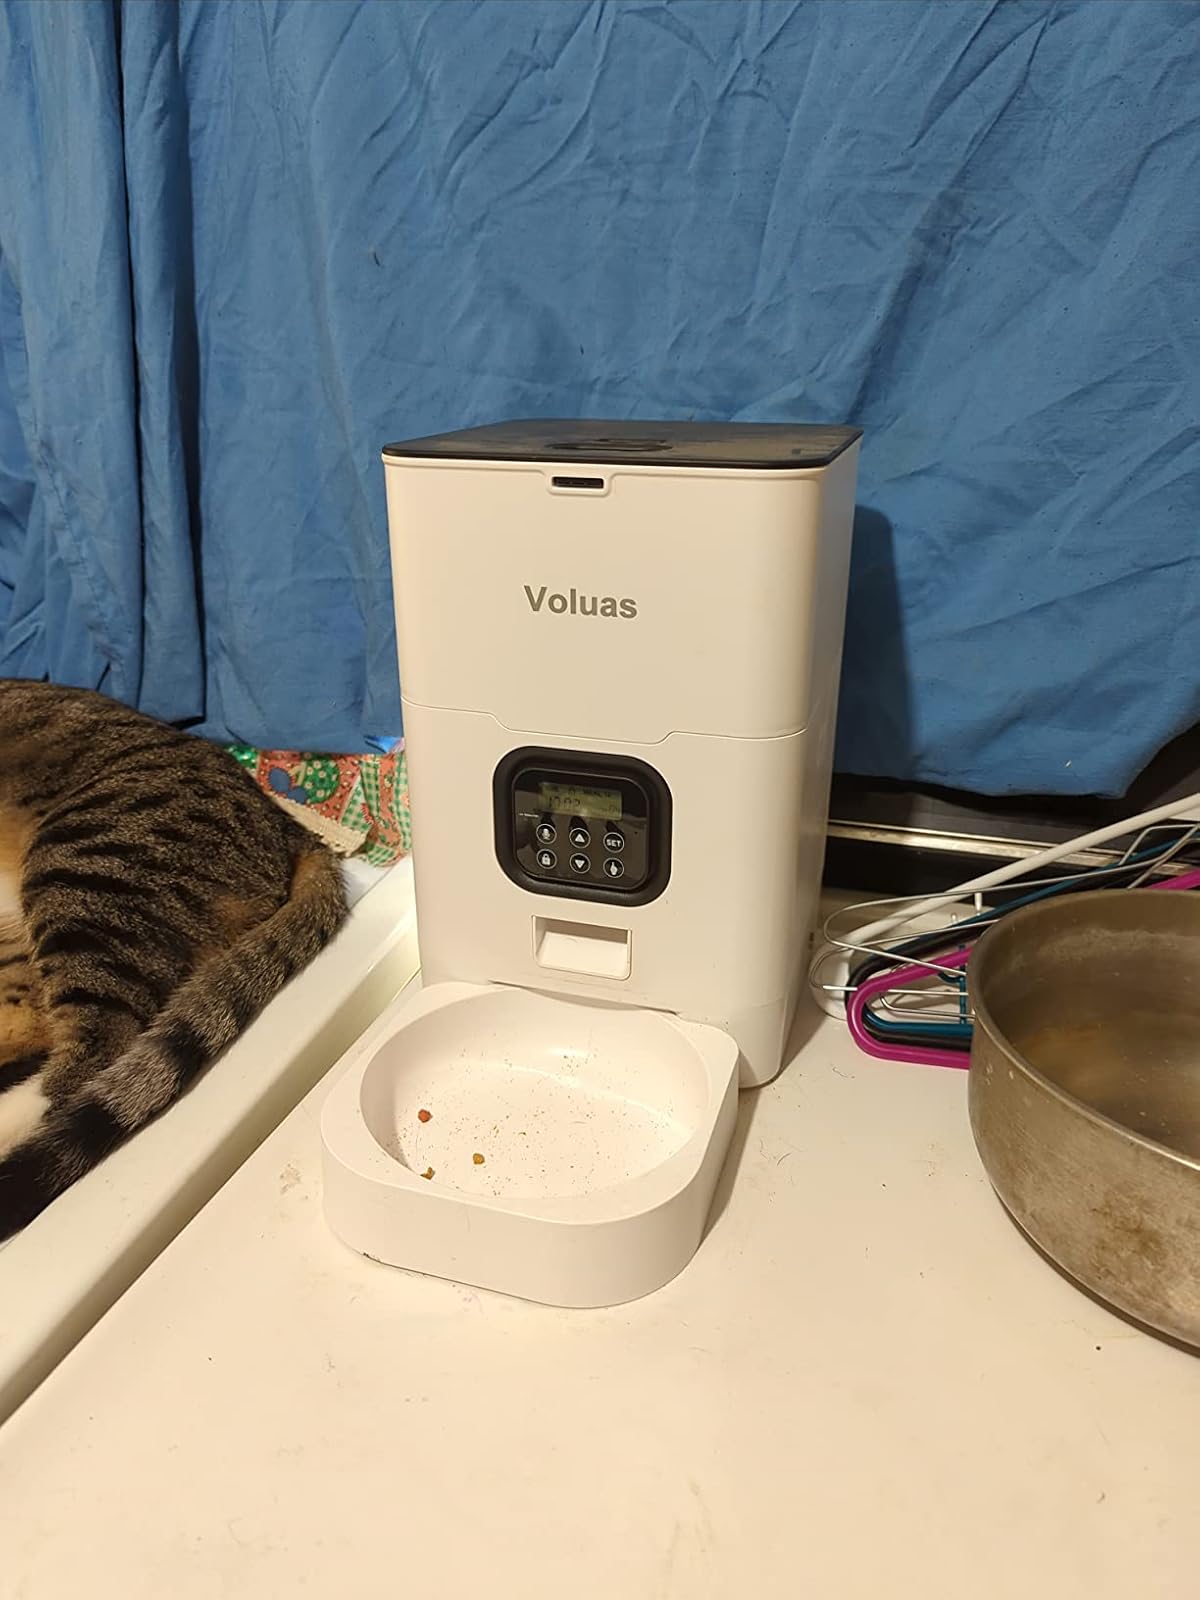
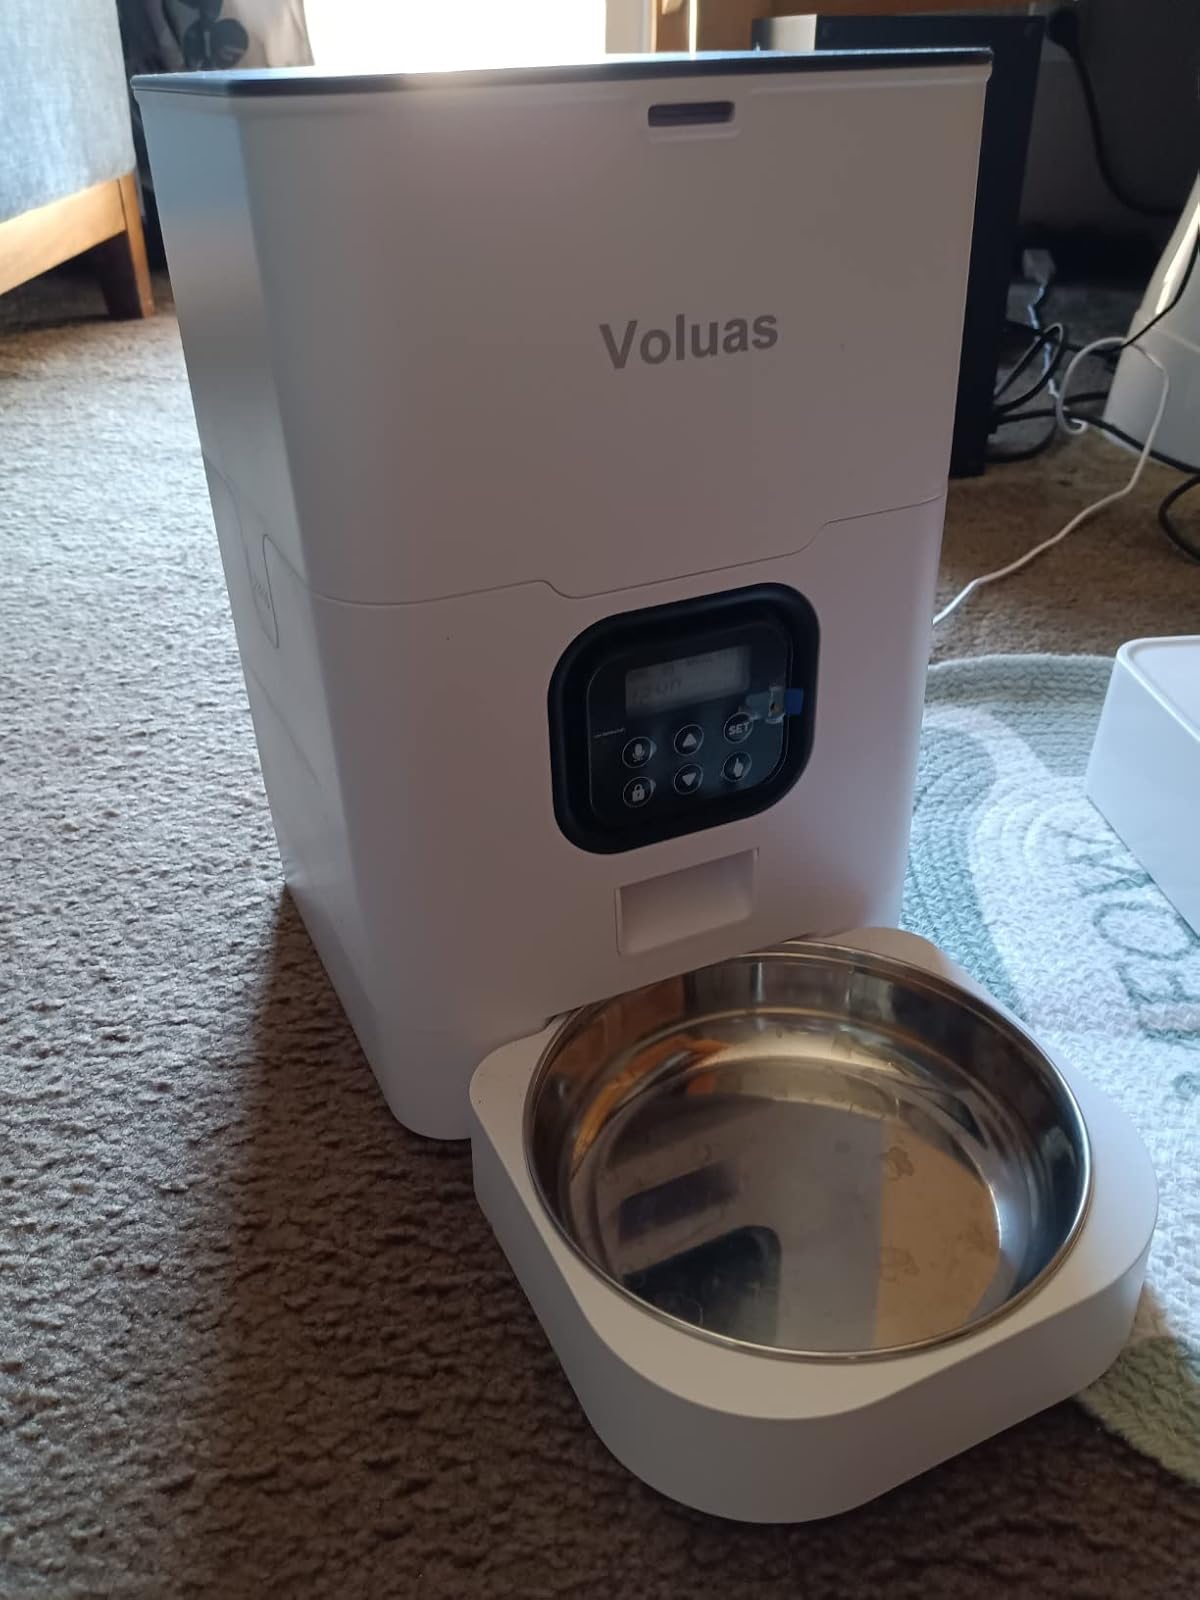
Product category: items_feeder
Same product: yes